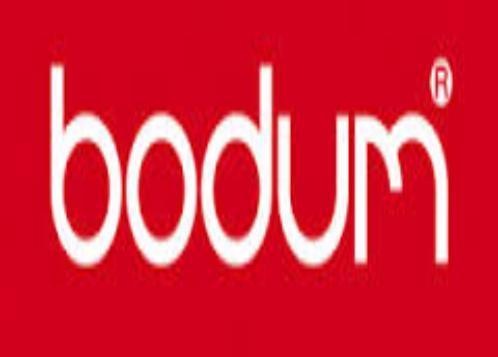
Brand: BODUM
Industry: Necessities